Roman Catholic Diocese of Girardota

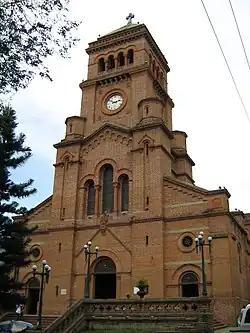
Cathedral of Our Lady of the Rosary

The Roman Catholic Diocese of Girardota is a diocese located in the city of Girardota in the ecclesiastical province of Medellín in Colombia.